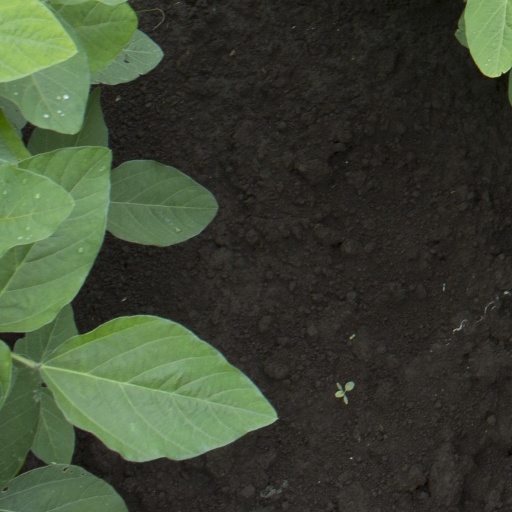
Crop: soybean